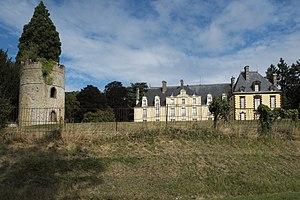
Baillou est une commune française rurale située dans le département de Loir-et-Cher, en région Centre-Val de Loire.